Pontefract Baghill railway station

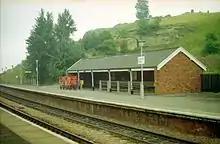
Pontefract Baghill railway station in July 1987

The station was opened together with the Ferrybridge to Moorthorpe section of the Swinton and Knottingley Joint Railway. Public passenger train services began on 1 July 1879, freight traffic had already started by then. The design of the station followed basic principles of the North Eastern Railway, it was, however, larger than the other stations opened on the line at the same time.